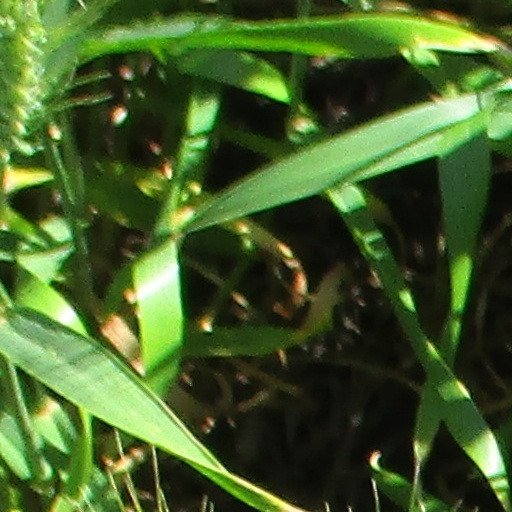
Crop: wheat